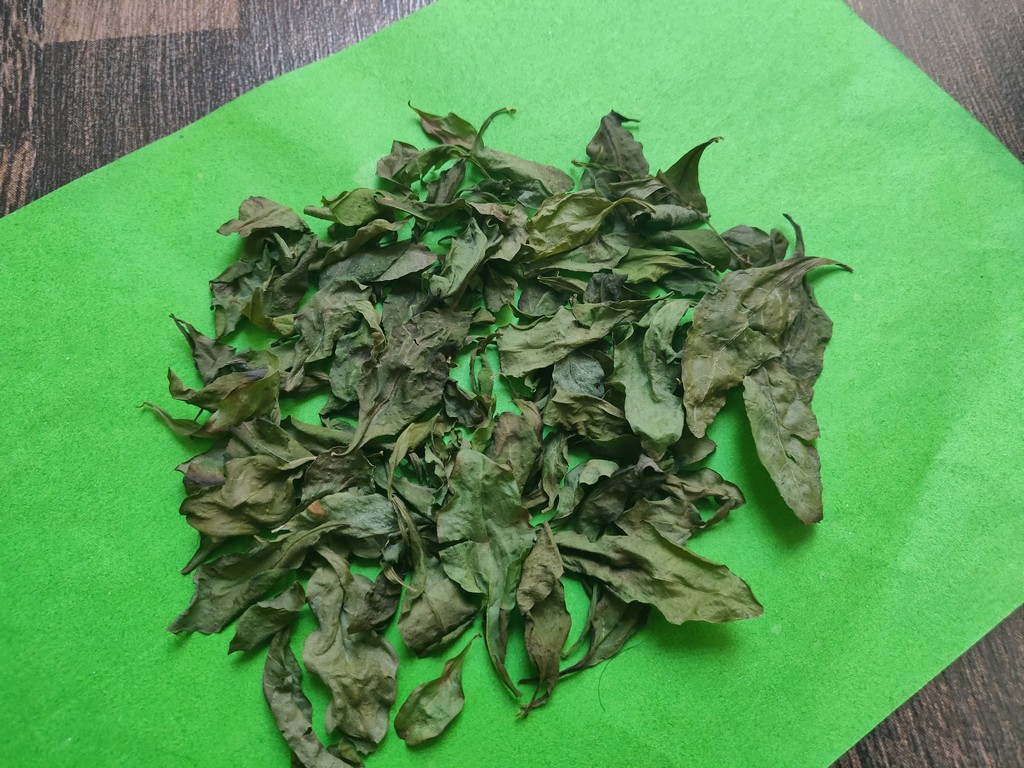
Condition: Dried
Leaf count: multiple
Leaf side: unknown